Cavalié Mercer

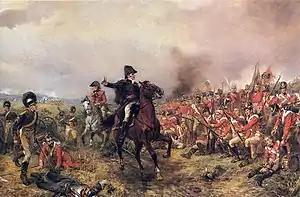
Wellington at Waterloo "painting by Robert Alexander Hillingford" showing Royal Horse Artillery on the left.

The third and final charge stood little chance of reaching the guns. On each occasion individual cavalrymen passed between the guns, but only so as to escape to the British rear. As the third attack withdrew, the troop had to cease firing to allow the Duke of Wellington to pass along the road. Shortly afterwards Wellington's infantry advanced, leaving the guns on the ridge to engage masses of French troops in the valley below.